Ganesha Ratha

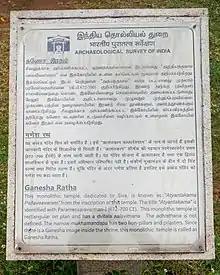
Info board by ASI

The Ganesha Ratha is a fully completed rock-cut structure, while nearby rathas are incomplete. The current stone ratha is a replica of a wooden version which preceded it. Its construction is credited to Narasimhavarman I who reigned 630-668AD. While it is conjectured that this ratha was built prior to the other rathas of the area, there is no historical evidence to confirm it.